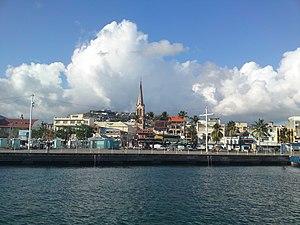
vue sur Fort de France, en revenant des Trois-Ilets, Martinique, avril 2009
La cathédrale Saint-Louis est une cathédrale catholique romaine, située à Fort-de-France, chef-lieu de la Martinique. Placée sous le patronage du roi de France Saint-Louis, elle fut le siège de l'évêché de Martinique-Fort-de-France-et-Saint-Pierre, érigé en 1850 par une bulle du pape Pie IX, et est actuellement le siège de l'archevêché de Saint-Pierre et Fort-de-France depuis 1967.
Fort-de-France est une commune française, chef-lieu de la Martinique. Ses habitants sont appelés les Foyalais. Cette ville qui compte un peu plus de 80 000 habitants en 2017, concentre d'importantes fonctions administratives, militaires et culturelles. C'est aussi un pôle économique, commercial et portuaire majeur de l'archipel des Petites Antilles. L'unité urbaine, c'est-à-dire l'agglomération au sens statistique et morphologique tel que l'Insee l'a défini, comprend 125 036 habitants en 2014. Cependant, Fort-de-France est au cœur d'une conurbation de 165 500 habitants, incluant la commune limitrophe du Lamentin où se situent d'importantes zones d'activités et l'aéroport international Martinique Aimé Césaire, la commune de Schœlcher, ville universitaire, et les communes de Saint-Joseph et de Case-Pilote.